Ford F-Series

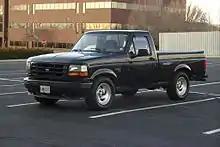
1993 Ford SVT Lightning

The 14th-generation Ford F-Series was introduced for MY 2021 through a streamed Internet presentation on June 25, 2020. Despite resembling the 13th generation, every exterior panel was revised.